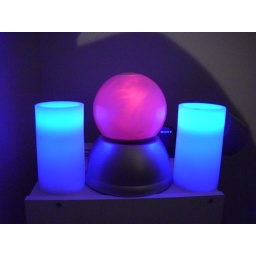
Glowing crystal ball light flanked by flickering LED candles